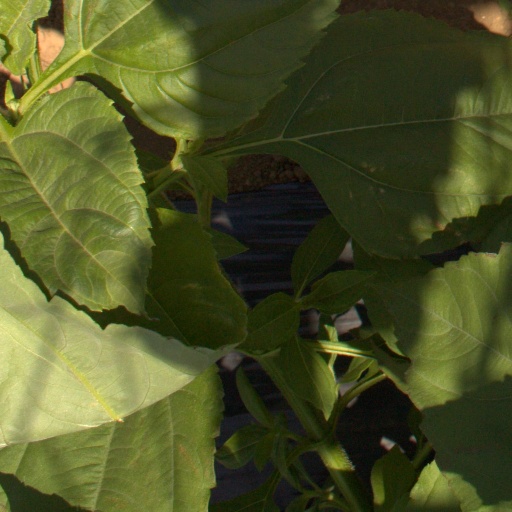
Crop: Jerusalem artichoke